German war crimes

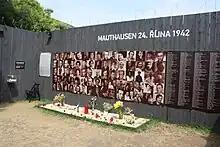
The relatives and helpers of Czech resistance fighters Jan Kubiš and Josef Valčík executed en masse on October 24, 1942

In August 1914, as part of the Schlieffen Plan, the German Army invaded and occupied the neutral nation of Belgium without explicit warning, which violated a treaty of 1839 that the German chancellor dismissed as a "scrap of paper" and the 1907 Hague Convention on Opening of Hostilities. Within the first two months of the war, the German occupiers terrorized the Belgians, killing thousands of civilians and looting and burning scores of towns, including Leuven, which housed the country's preeminent university, mainly in retaliation for Belgian guerrilla warfare, (see "francs-tireurs"). This action was in violation of the 1907 Hague Convention on Land Warfare provisions that prohibited collective punishment of civilians and looting and destruction of civilian property in occupied territories.